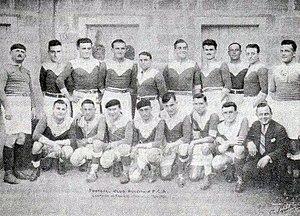
Le Football club auscitain champion de France de 1re division fédérale (1929 - Promotion) - p.66.
‌‌